Maurice "Rocket" Richard Trophy

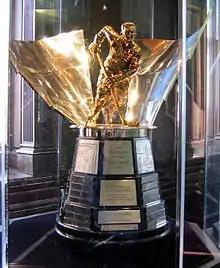
The Richard Trophy on display at the Hockey Hall of Fame

The Maurice "Rocket" Richard Trophy, also known as the Rocket Richard Trophy, is awarded annually to the leading goal scorer in the National Hockey League (NHL). It was donated to the NHL by the Montreal Canadiens in and is named in honour of legendary Montreal Canadiens right winger Maurice "Rocket" Richard. First won by Teemu Selanne, it is currently held by Leon Draisaitl, who scored 52 goals during the 2024–25 NHL season.